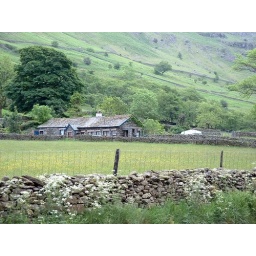
The old house and new camper van in the driveway (the white blob).